Audi 80

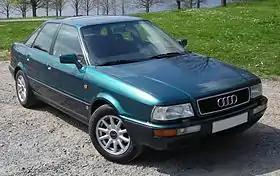
Audi 80 (B4)

The Audi 80 is a compact executive car produced by the Audi subdivision of the Volkswagen Group across four generations from 1966 to 1996. It shared its platform with the Volkswagen Passat from 1973 to 1986 and was available as a saloon, and station wagon — the latter marketed by Audi as the Avant. The coupé and convertible models were not badged as members of the range, but used a derivative of the same platforms.